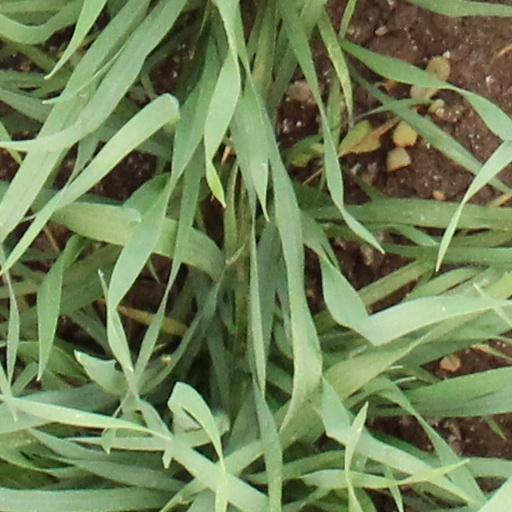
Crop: wheat